Corporation tax in the Republic of Ireland

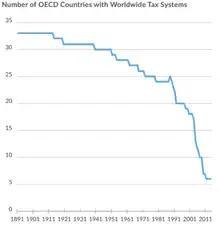
OECD "worldwide tax" countries

Ireland's main BEPS tools use intellectual property (IP) to effect the "profit shift" from the higher-tax locations to Ireland, via royalty payment schemes. To avoid incurring Irish corporation tax on these "shifted profits", the BEPS tools either send-on the profits to traditional tax havens (with explicit 0% CT rates) via royalty payment schemes (e.g. the Double Irish and Single Malt BEPS tools), or use intangible capital allowances schemes to write-off the profits against Irish tax (e.g. the CAIA BEPS tool). This is the reason why most U.S. multinationals in Ireland are from the two largest IP–industries, namely technology companies and life sciences; or, are specific companies with valuable industrial patents such as Ingersoll-Rand and Eaton Corporation.